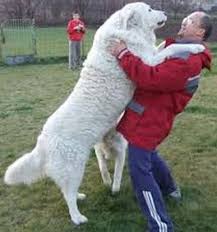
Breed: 223-n000067-kuvasz